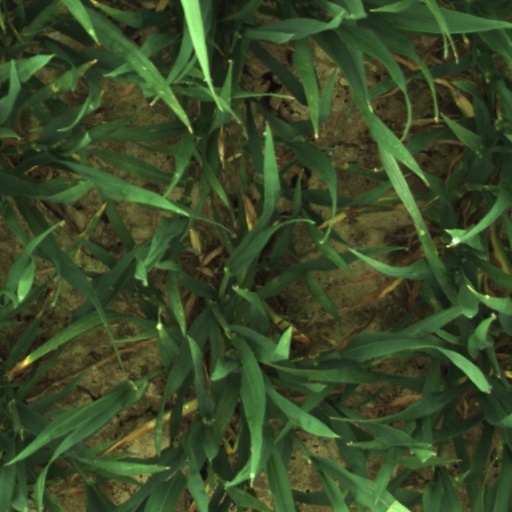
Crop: wheat